Shogi

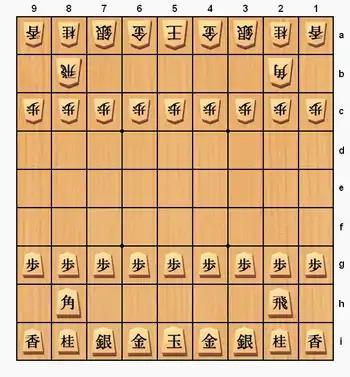
Shogi starting setup; Black (at bottom) moves first.

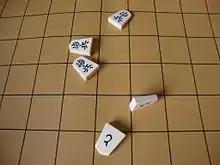
Deciding who goes first: "Furigoma"

A "furigoma" 振り駒 'piece toss' is used to decide who moves first. One of the players tosses five pawns. If the number of tokins (promoted pawns, と) facing up is higher than unpromoted pawns (歩), then the player who tossed the pawns plays "gote" 後手 'white' (that is, getting the second move).